Medici villas

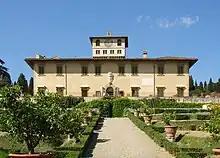
Frontal view of the Villa La Petraia

The first Medici villas were the Villa del Trebbio and that at Cafaggiolo, both strong fortified houses built in the 14th century in the Mugello region, the original home of the Medici family. In the 15th century, Cosimo de' Medici built villas designed by Michelozzo at Careggi and Fiesole, still quite severe buildings, but with additional recreational spaces: courtyards, balconies, and gardens. Lorenzo de' Medici spent long periods at the Villa di Careggi. Gradually, Florence became surrounded by a collection of Medici villas, with others in more distant parts of the Grand Duchy of Tuscany. By the end of the 16th century, there were at least 16 major estates, with at least another 11 of secondary interest (mainly agricultural or owned by the Medici family for a short time), together with a constellation of farms and hunting lodges throughout Tuscany. Giusto Utens painted a series of lunettes depicting the main Medici villas in the 17th century, which are now held by the Villa La Petraia.